Cimbrian War

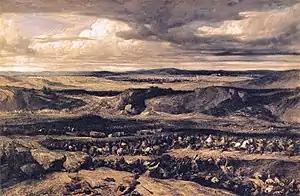
"The Defeat of the Cimbri", by Alexandre Gabriel Décamps

In 101 BC, the Cimbri returned to Gaul and prepared for the final stage of their struggle with Rome. For the first time they penetrated through the Alpine passes, which Marius's co-consul for that year, Quintus Lutatius Catulus, had failed to fortify, into northern Italy. Catulus withdrew behind the Po River, leaving the countryside open to the invaders. But the Cimbri took their time ravishing the fertile region, which gave Marius time to arrive with reinforcements—his same victorious legions from Aquae Sextiae. It would be at Vercellae near the confluence of the Sesia River with the Po on the Raudine Plain where the superiority of the new Roman legions and their cavalry were clearly demonstrated. In the devastating defeat the Cimbri were virtually annihilated, and both their highest leaders, Boiorix and Lugius, fell. The women killed both themselves and their children in order to avoid slavery. Thus the war, which began with a mass migration, ended in defeat and mass suicide.